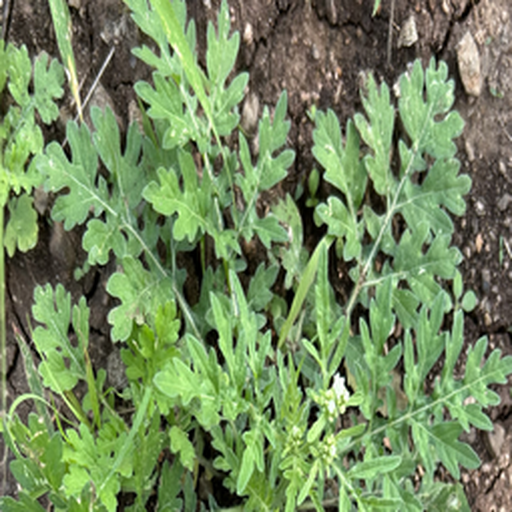
Weed species: Gajar_gavat_(Parthenium hysterophorus)